Lita Prahl

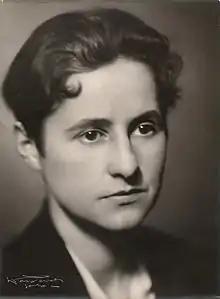
Lita Prahl, c. 1935

Lita Prahl (21 March 1905 – 7 May 1978) was a Norwegian actress and costume designer.